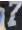
Number: 7